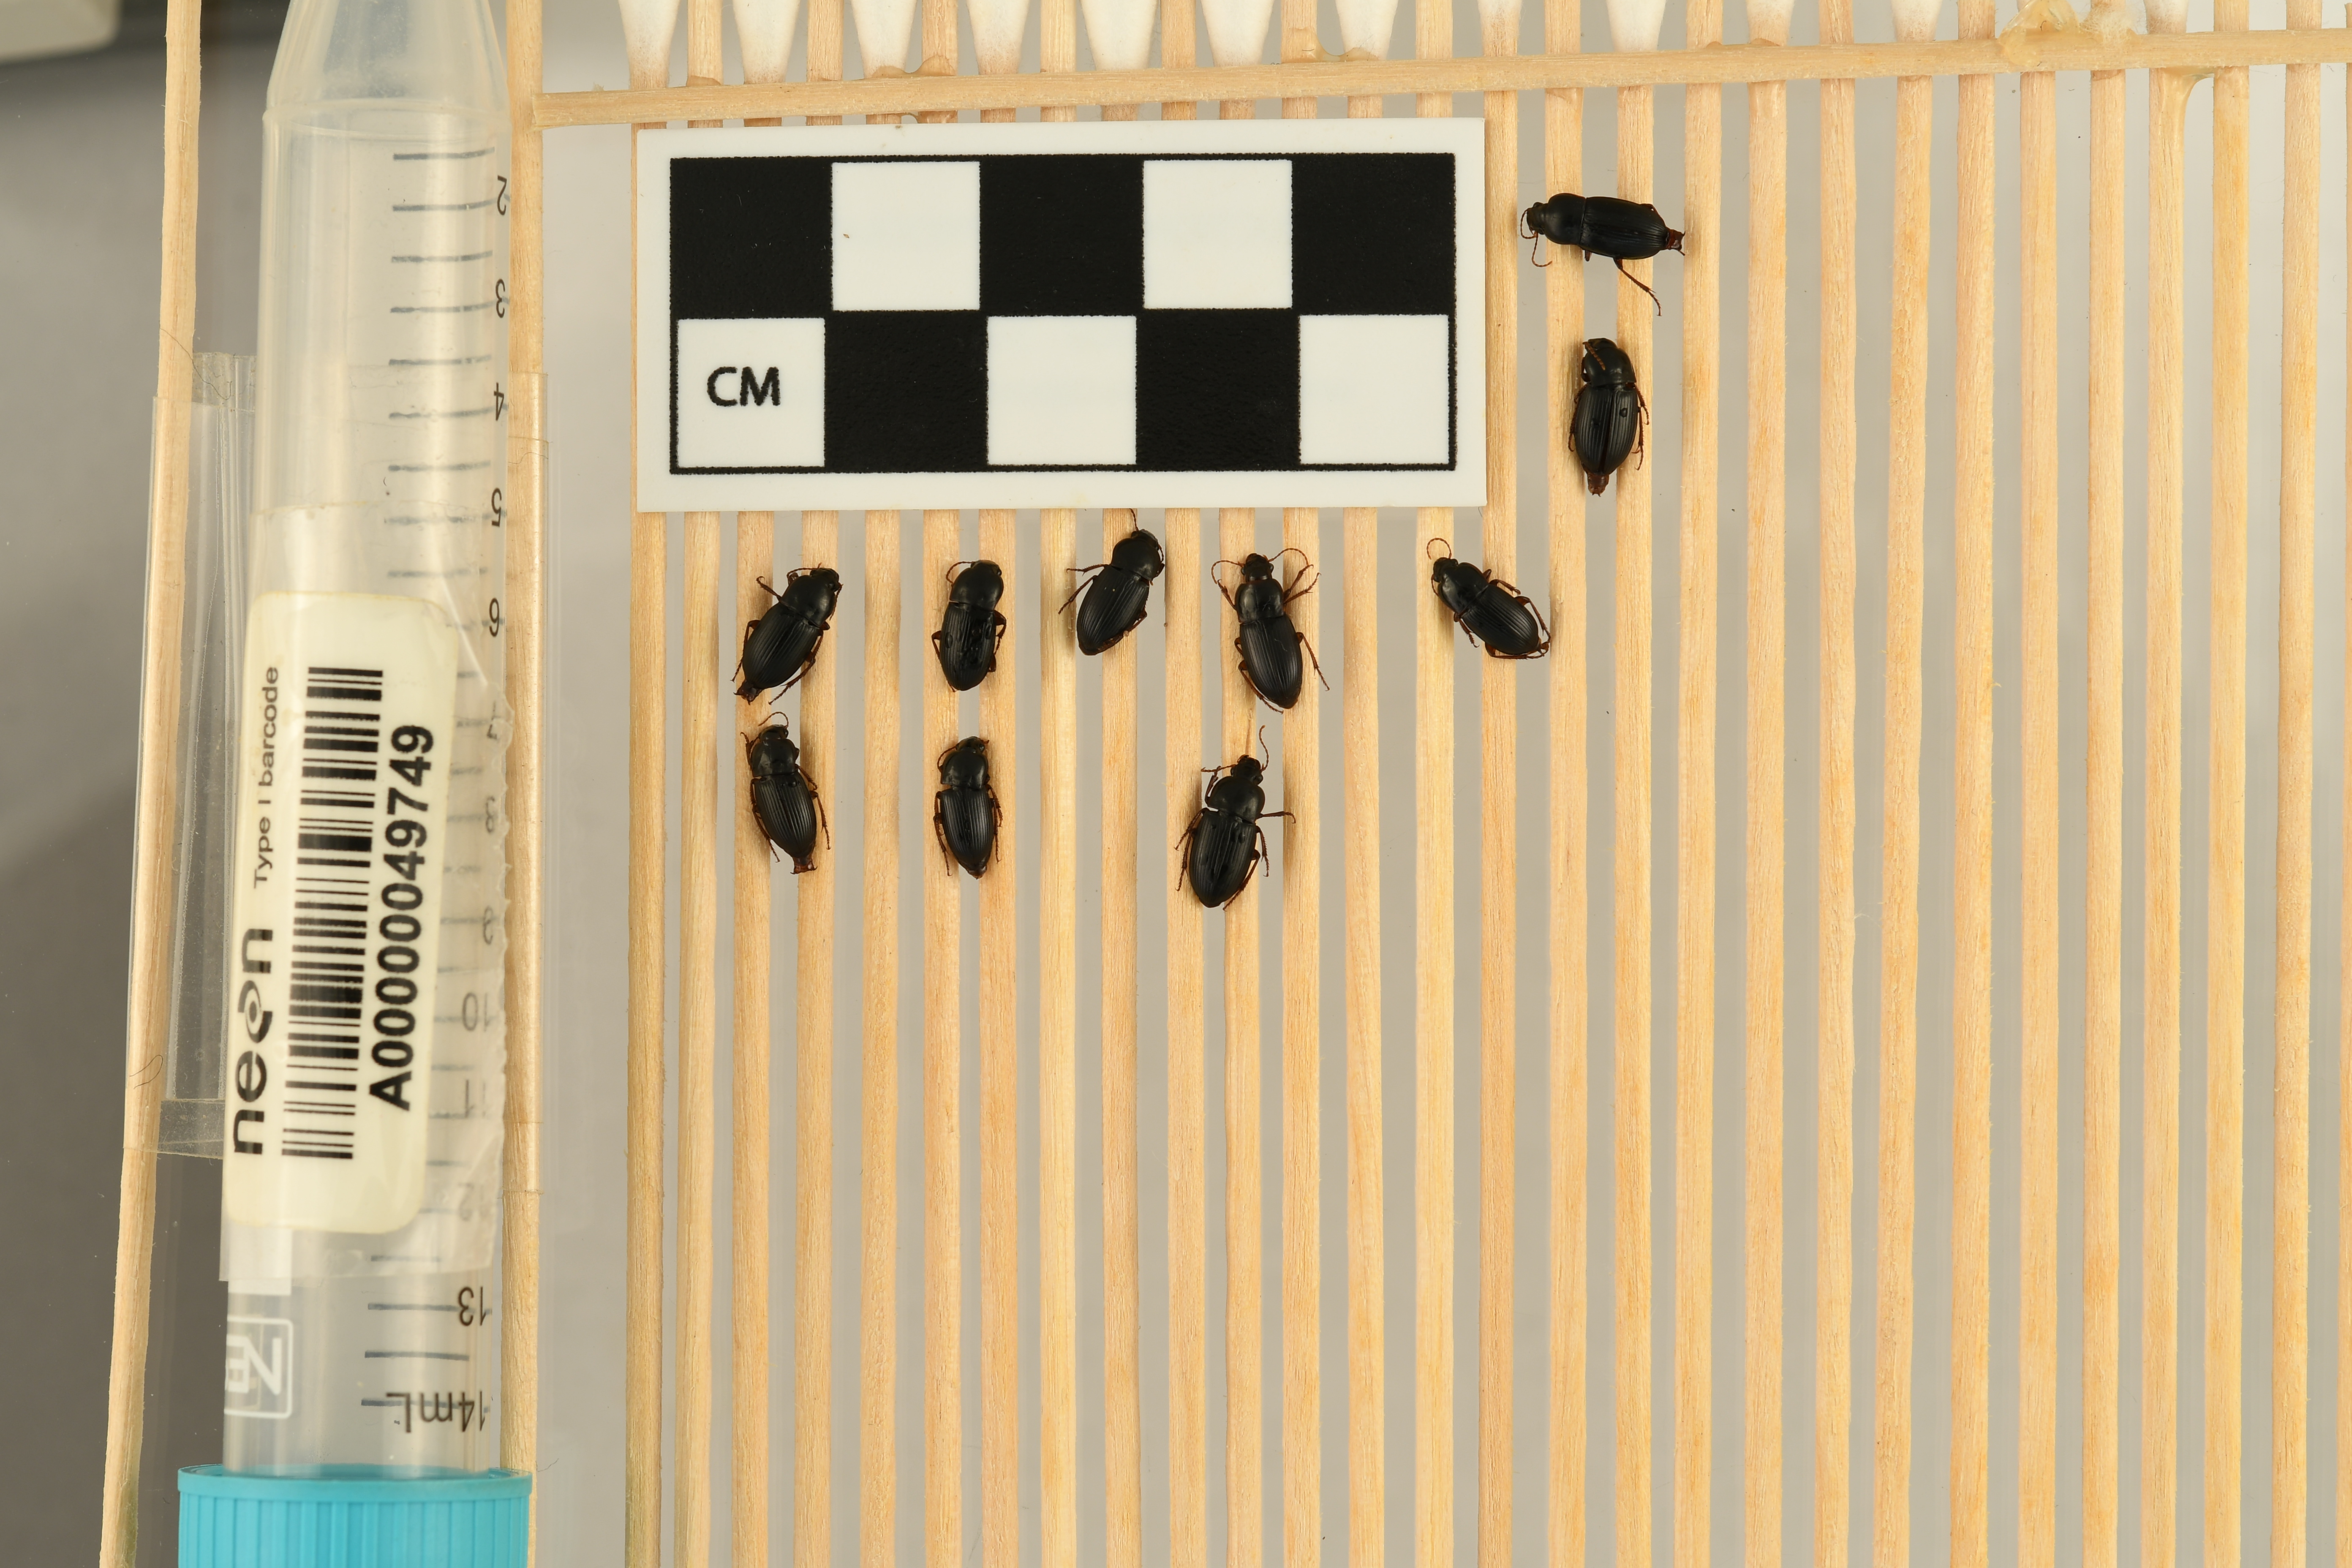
Harpalus ventralis — Northern Great Plains Research Laboratory Site, plot NOGP_009. Beetle 1, ElytraLength: 0.5662 cm (lying flat: Yes)

Harpalus ventralis — Northern Great Plains Research Laboratory Site, plot NOGP_009. Beetle 1, ElytraWidth: 0.3581 cm (lying flat: Yes)

Harpalus ventralis — Northern Great Plains Research Laboratory Site, plot NOGP_009. Beetle 2, ElytraWidth: 0.3752 cm (lying flat: Yes)

Harpalus ventralis — Northern Great Plains Research Laboratory Site, plot NOGP_009. Beetle 2, ElytraLength: 0.5728 cm (lying flat: Yes)

Harpalus ventralis — Northern Great Plains Research Laboratory Site, plot NOGP_009. Beetle 3, ElytraLength: 0.5307 cm (lying flat: Yes)

Harpalus ventralis — Northern Great Plains Research Laboratory Site, plot NOGP_009. Beetle 3, ElytraWidth: 0.3629 cm (lying flat: Yes)

Harpalus ventralis — Northern Great Plains Research Laboratory Site, plot NOGP_009. Beetle 4, ElytraLength: 0.5212 cm (lying flat: Yes)

Harpalus ventralis — Northern Great Plains Research Laboratory Site, plot NOGP_009. Beetle 4, ElytraWidth: 0.3354 cm (lying flat: Yes)

Harpalus ventralis — Northern Great Plains Research Laboratory Site, plot NOGP_009. Beetle 5, ElytraLength: 0.5437 cm (lying flat: Yes)

Harpalus ventralis — Northern Great Plains Research Laboratory Site, plot NOGP_009. Beetle 5, ElytraWidth: 0.3463 cm (lying flat: Yes)

Harpalus ventralis — Northern Great Plains Research Laboratory Site, plot NOGP_009. Beetle 6, ElytraLength: 0.5687 cm (lying flat: Yes)

Harpalus ventralis — Northern Great Plains Research Laboratory Site, plot NOGP_009. Beetle 6, ElytraWidth: 0.3523 cm (lying flat: Yes)

Harpalus ventralis — Northern Great Plains Research Laboratory Site, plot NOGP_009. Beetle 7, ElytraLength: 0.5001 cm (lying flat: Yes)

Harpalus ventralis — Northern Great Plains Research Laboratory Site, plot NOGP_009. Beetle 7, ElytraWidth: 0.3369 cm (lying flat: Yes)

Harpalus ventralis — Northern Great Plains Research Laboratory Site, plot NOGP_009. Beetle 8, ElytraLength: 0.5257 cm (lying flat: Yes)

Harpalus ventralis — Northern Great Plains Research Laboratory Site, plot NOGP_009. Beetle 8, ElytraWidth: 0.3268 cm (lying flat: Yes)

Harpalus ventralis — Northern Great Plains Research Laboratory Site, plot NOGP_009. Beetle 9, ElytraLength: 0.5144 cm (lying flat: Yes)

Harpalus ventralis — Northern Great Plains Research Laboratory Site, plot NOGP_009. Beetle 9, ElytraWidth: 0.3251 cm (lying flat: Yes)

Harpalus ventralis — Northern Great Plains Research Laboratory Site, plot NOGP_009. Beetle 10, ElytraLength: 0.5871 cm (lying flat: Yes)

Harpalus ventralis — Northern Great Plains Research Laboratory Site, plot NOGP_009. Beetle 10, ElytraWidth: 0.3852 cm (lying flat: Yes)